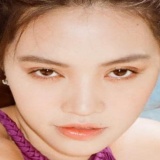
hoa hậu Jolie Nguyễn